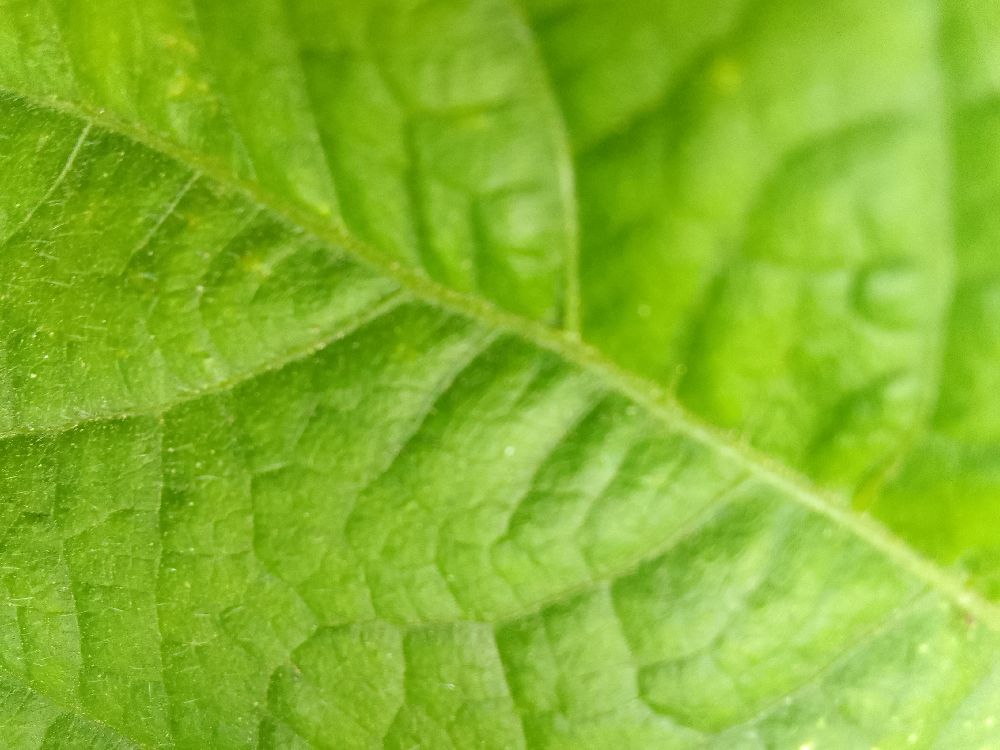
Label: healthy